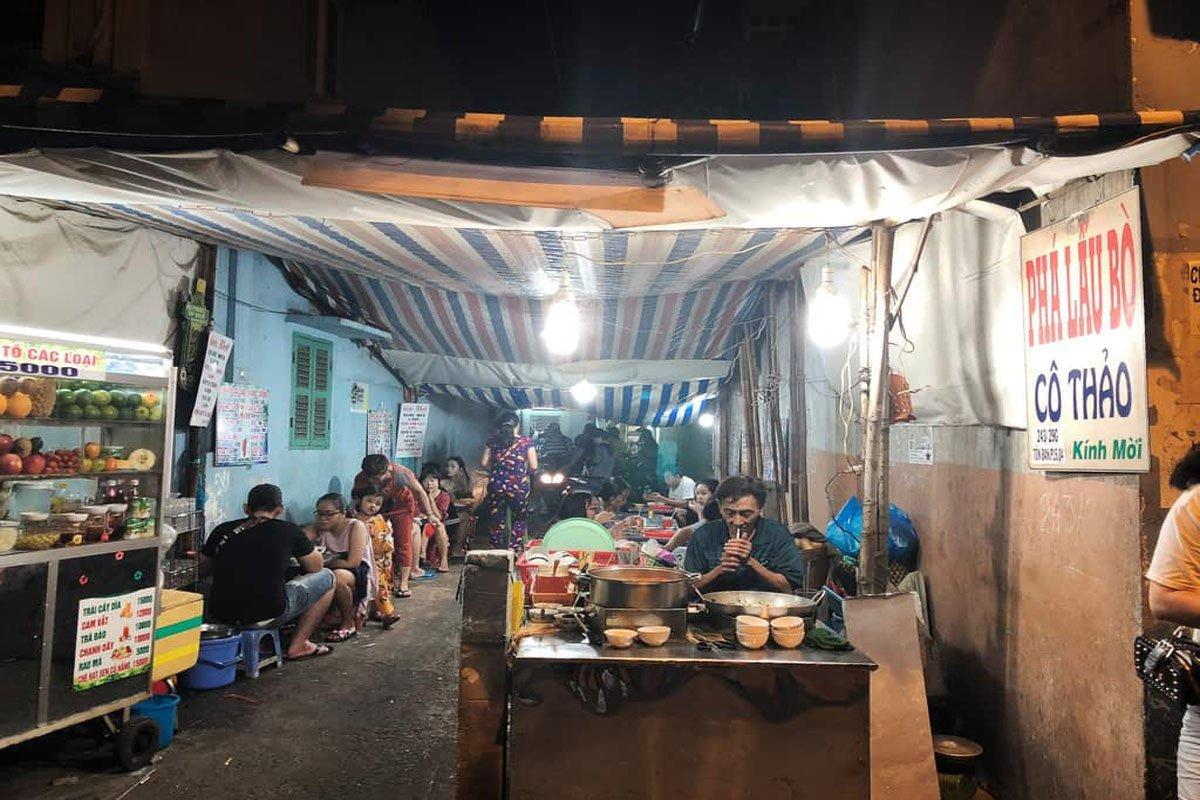
trên quầy bán hàng có nhiều loại rau củ quả và gia vị